Grammodes geometrica

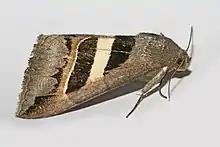
Ventral aspects

Its wingspan ranges from 26 to 45 mm. Body greyish brown. Forewings with a large black patch occupying the whole wing except the basal, costal and outer area. Its outer edge waved ad joined by an oblique streak from the apex. Antemedial and postmedial lines curved inwards below the costa with whitish bands outside them on the black patch. The outer part of the postmedial band pale fulvous colored. Hindwings fuscous, with medial pale band. Cilia with white apex and anal angle.